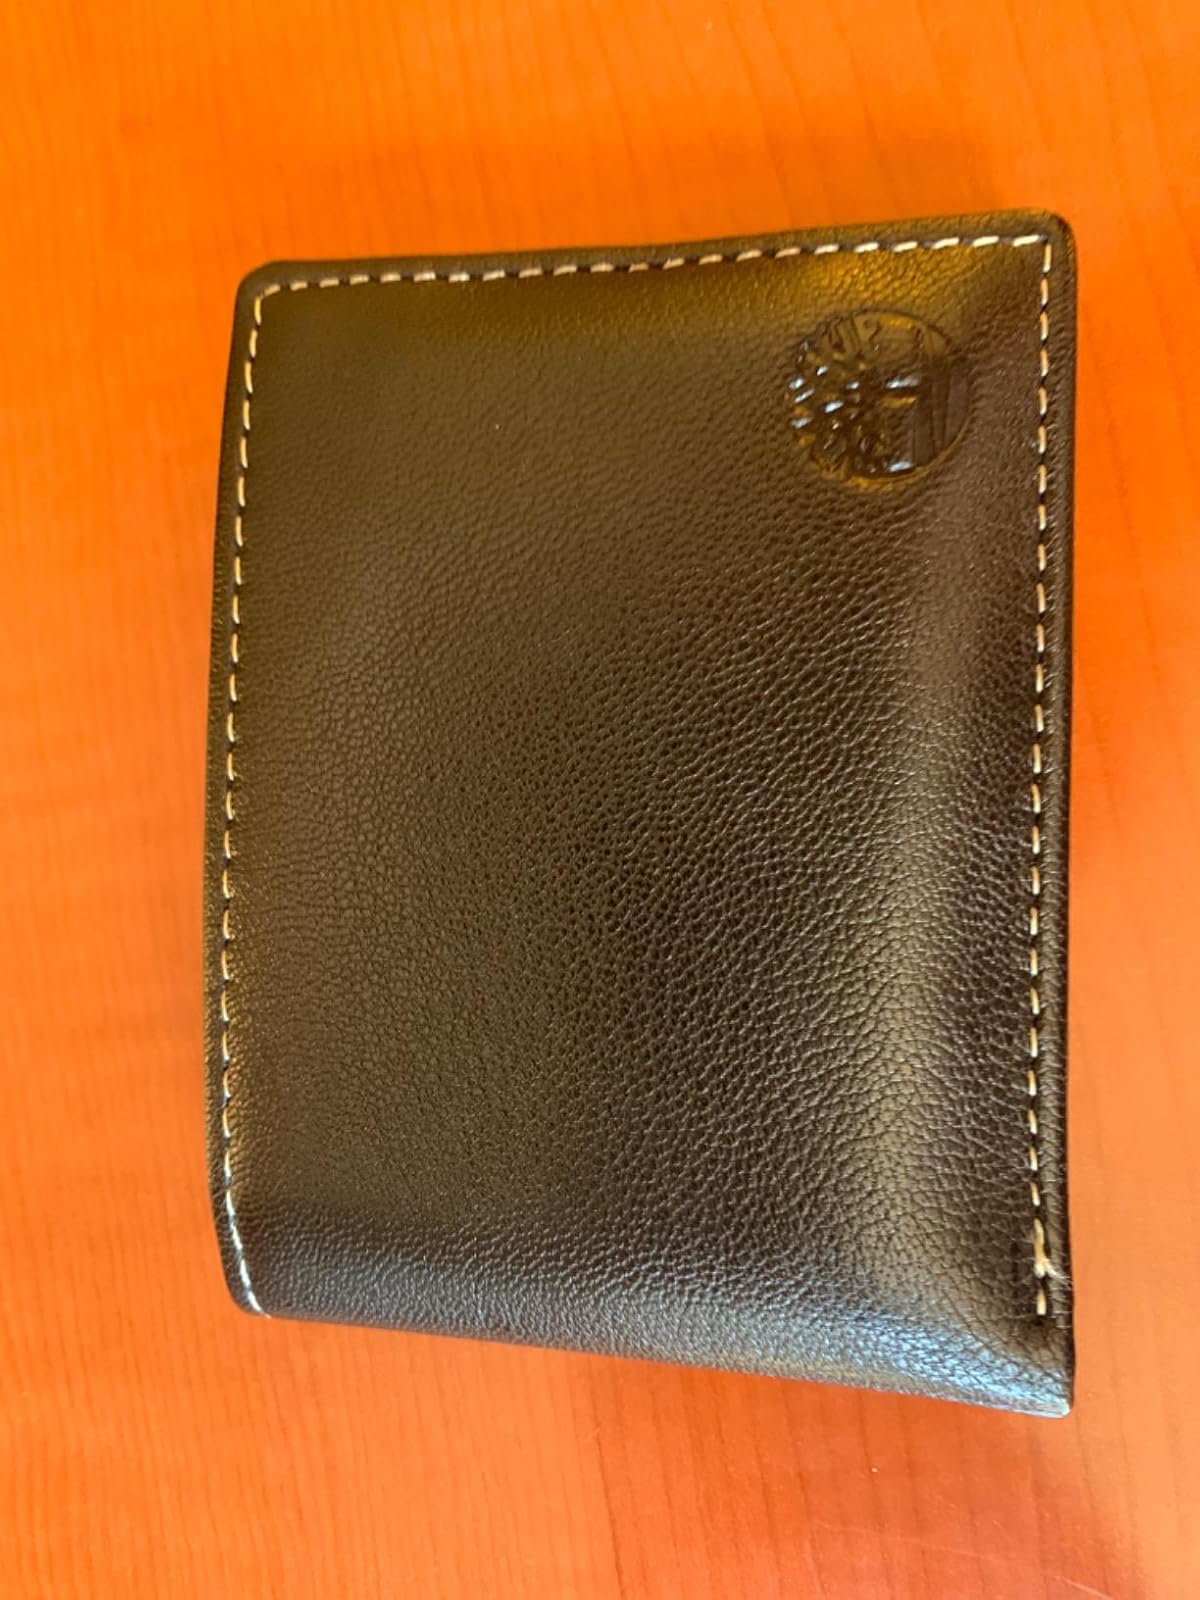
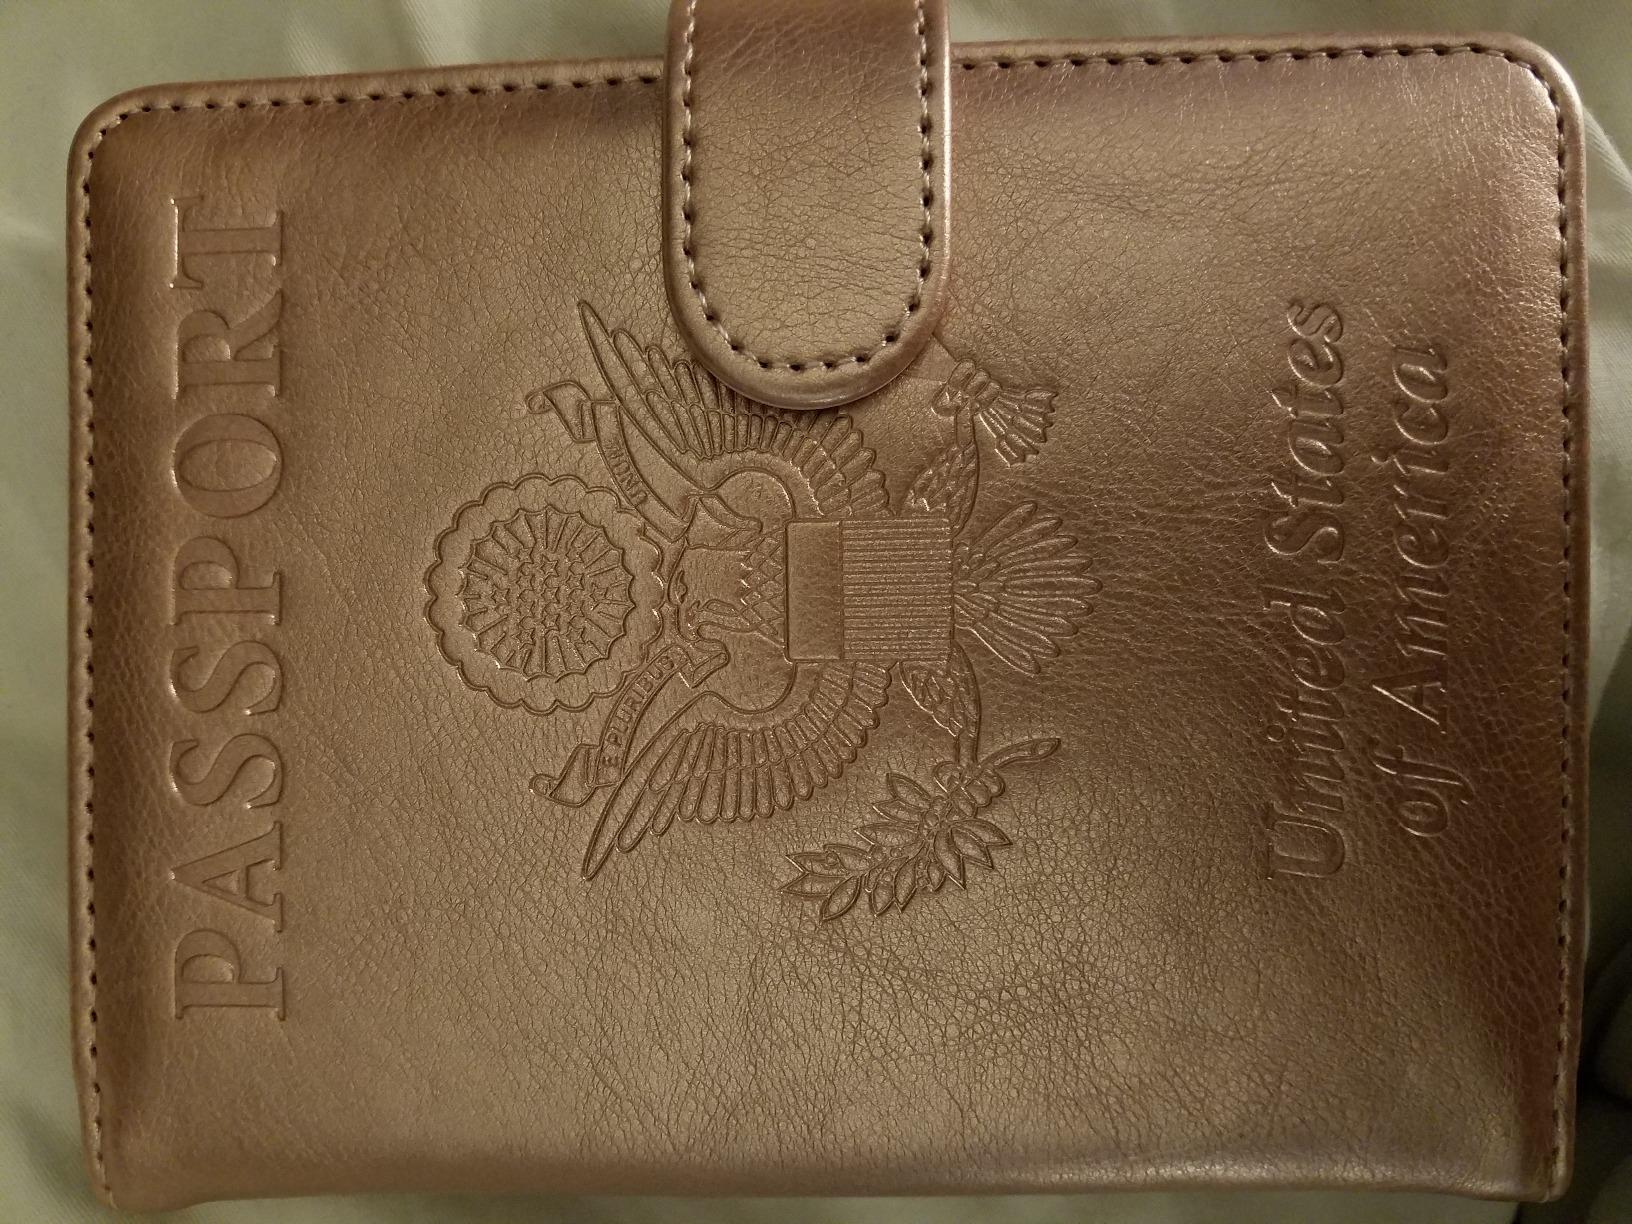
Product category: accessories_wallet
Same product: no